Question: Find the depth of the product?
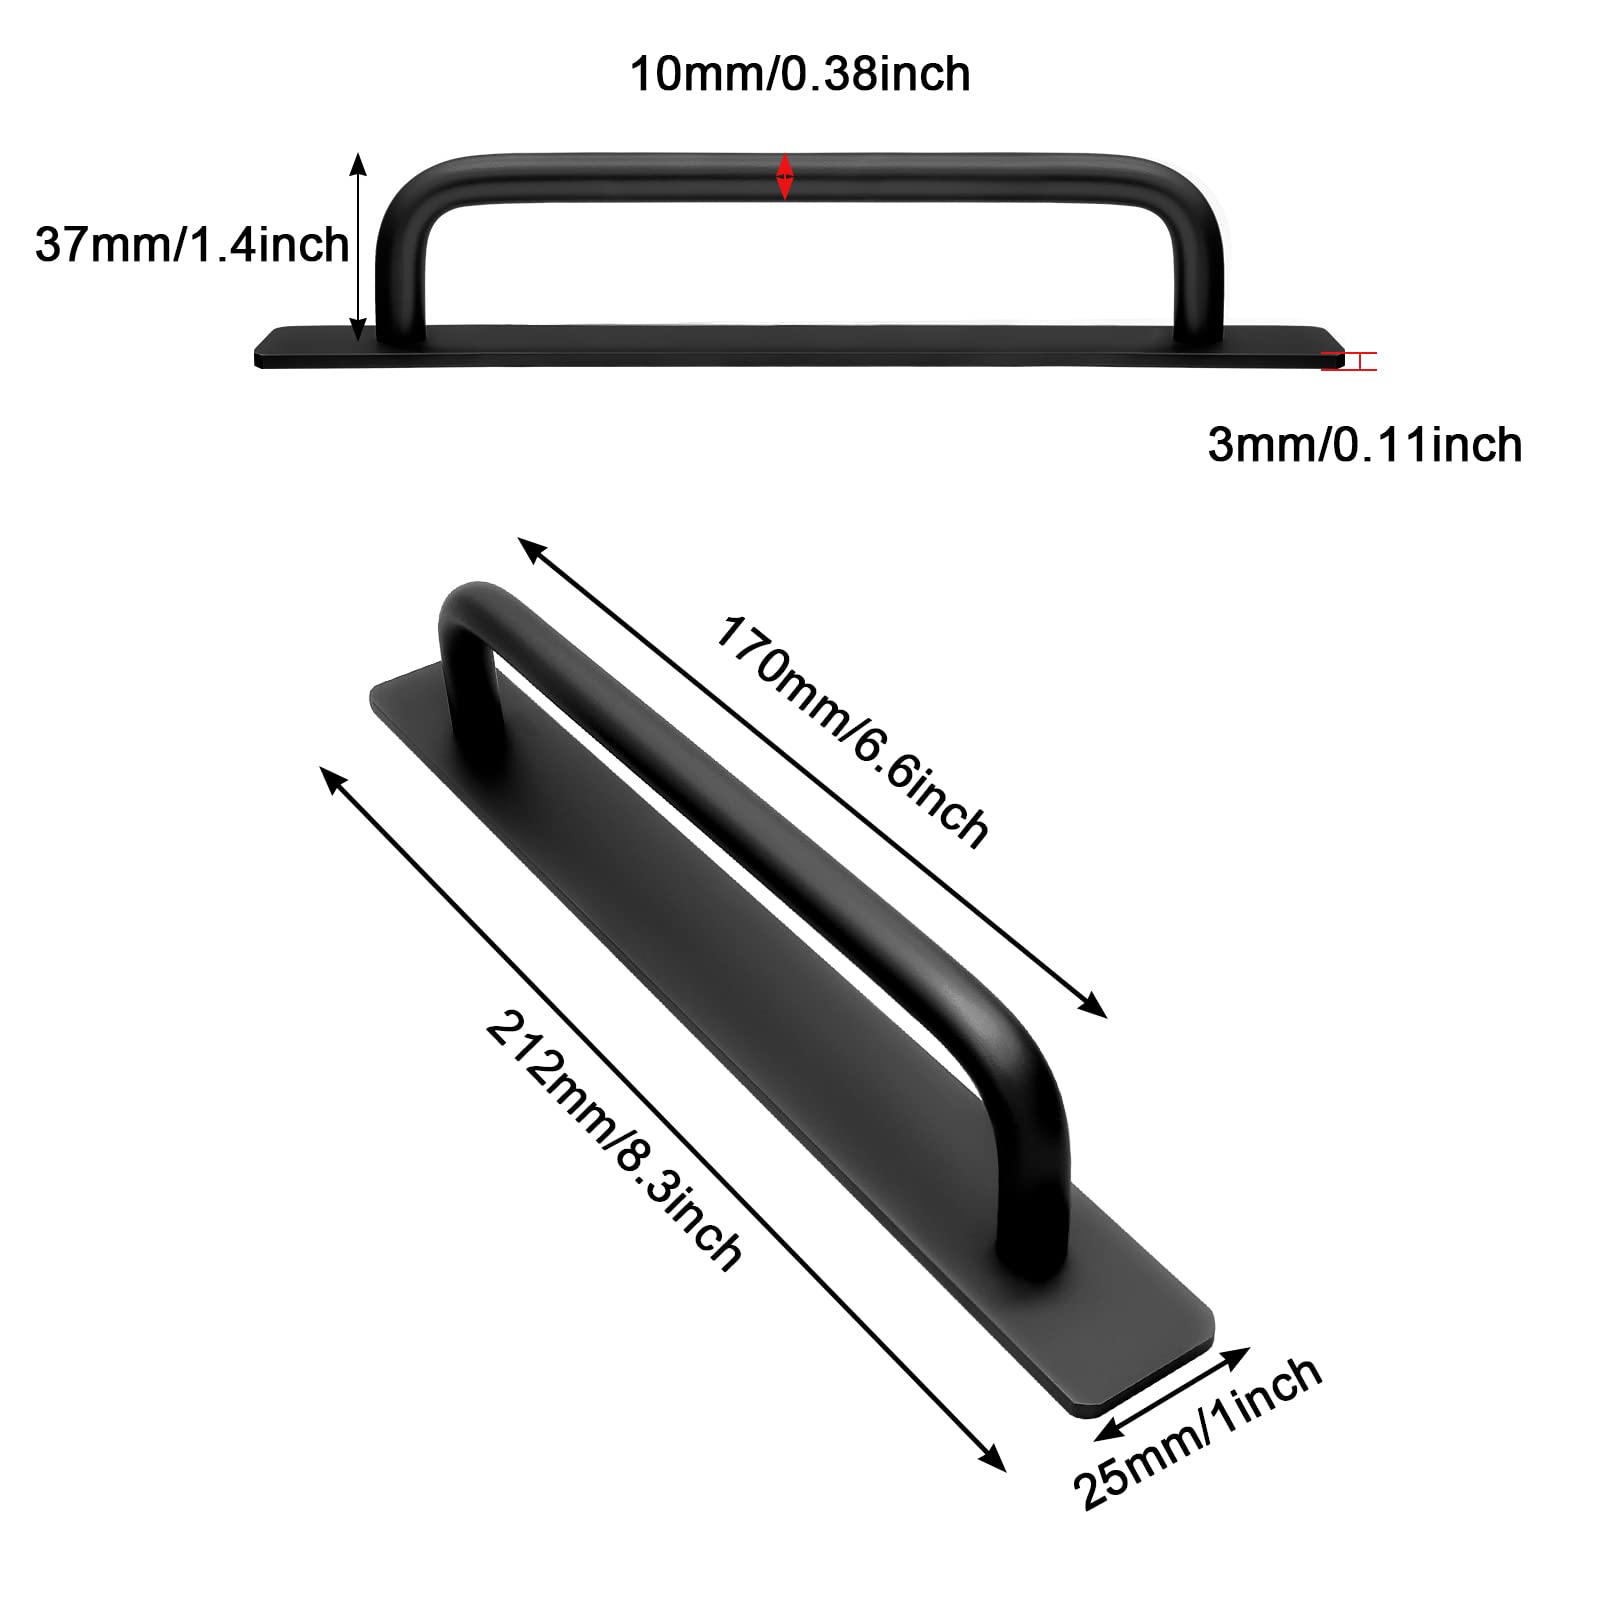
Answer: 170.0 millimetre